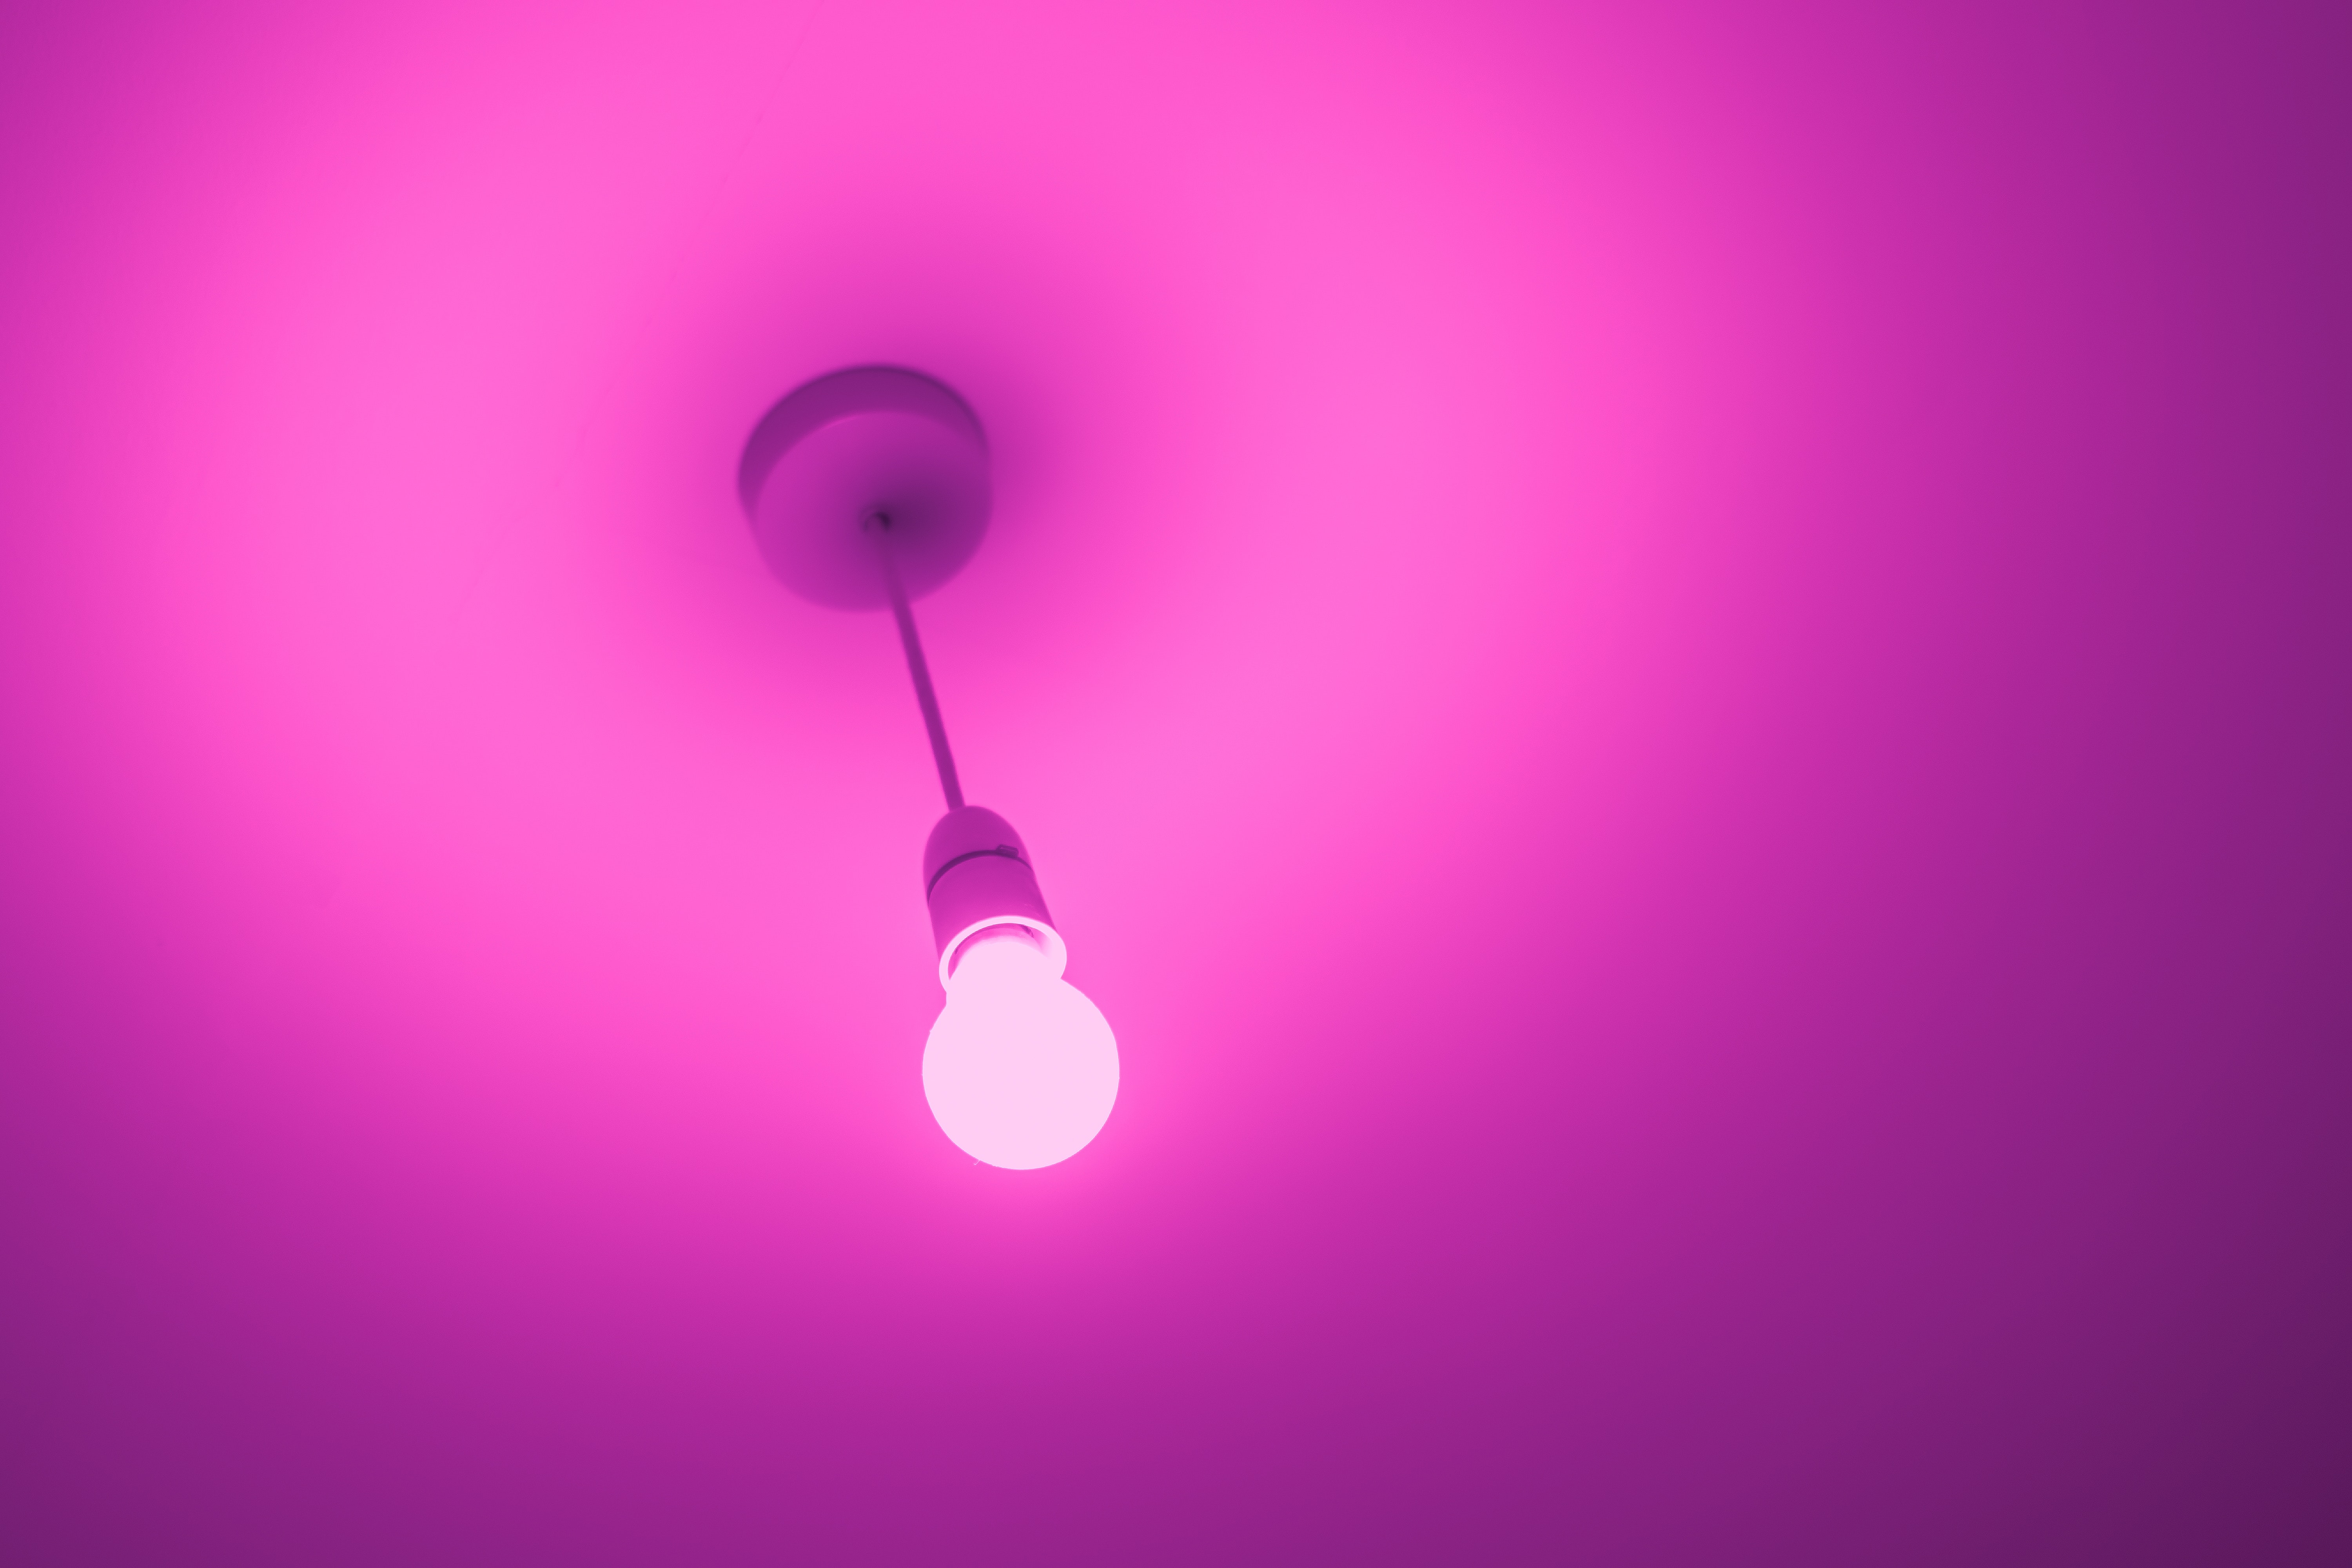
violet, purple, pink, light, lighting, light fixture, water, lilac, ceiling, magenta, lamp, sky, Material property, photography, macro photography, incandescent light bulb, lighting accessory, liquid